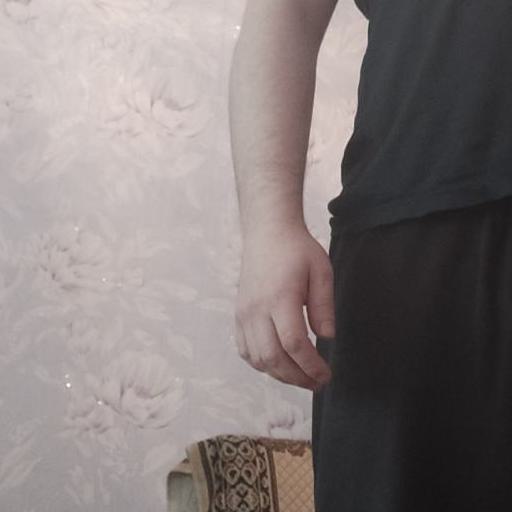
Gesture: no_gesture